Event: Nepal Earthquake
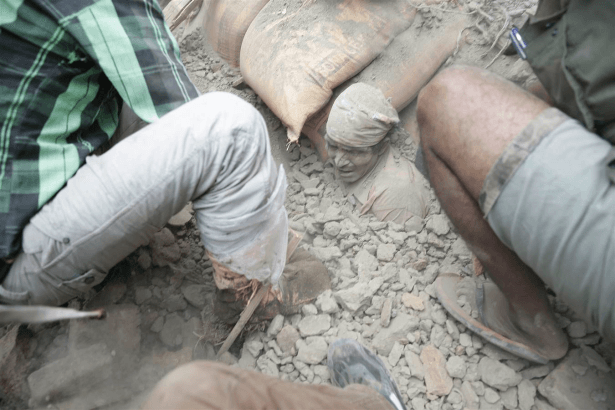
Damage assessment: damage